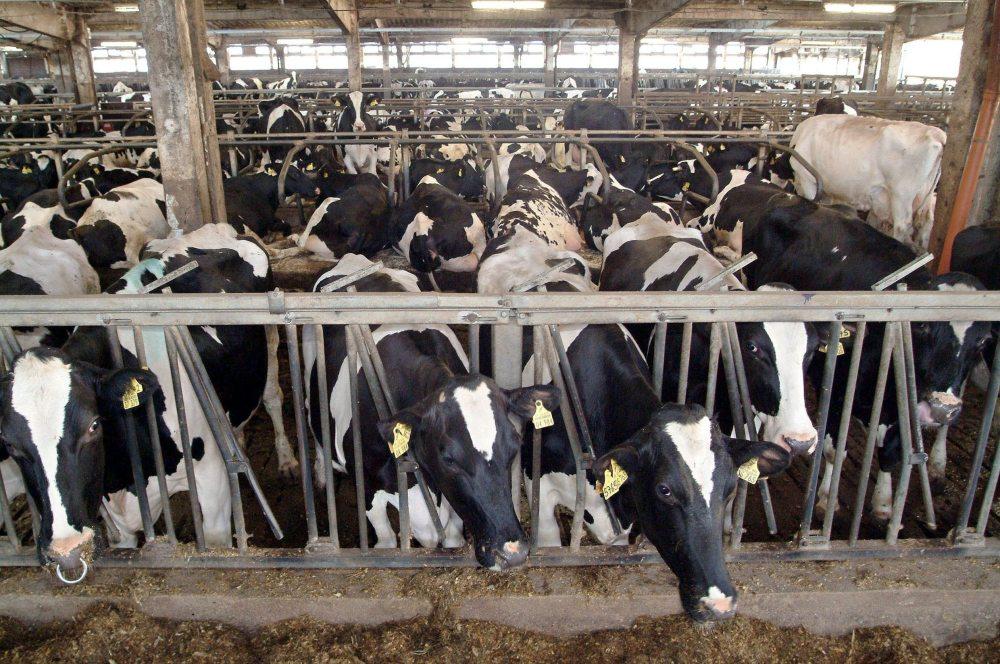
Hawa ni ng'ombe wa maziwa. Wana rangi zinazopendeza, kwani wana rangi nyeupe na nyeusi. Wanaonekana kula chakula chao, ili waweze kutoa maziwa zaidi.